Death and state funeral of Josip Broz Tito

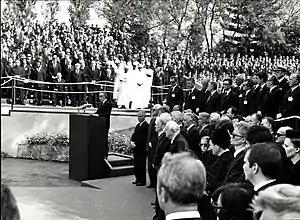
State funeral of Josip Broz Tito

Tito's blue train brought an empty coffin to the capital Belgrade, due to the bad condition of his deceased body. His remains were instead transferred to Belgrade by a military helicopter.